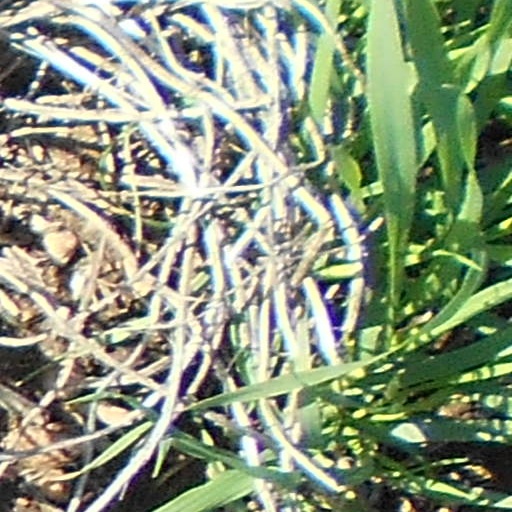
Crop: wheat